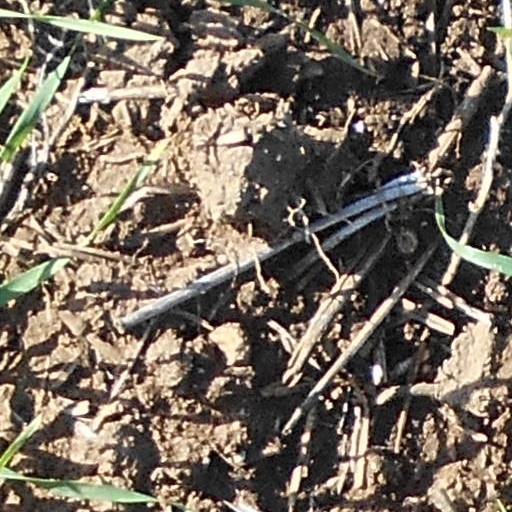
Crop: wheat